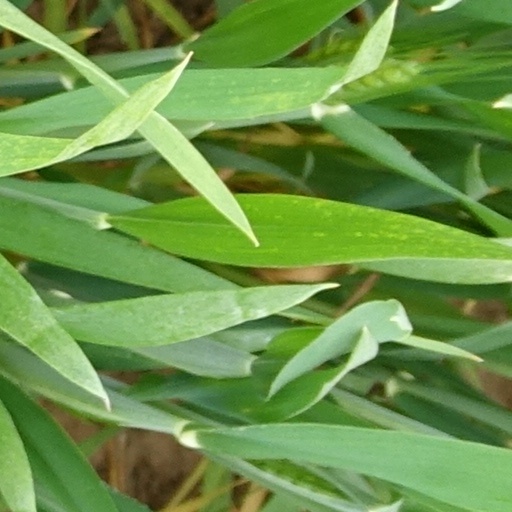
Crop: wheat